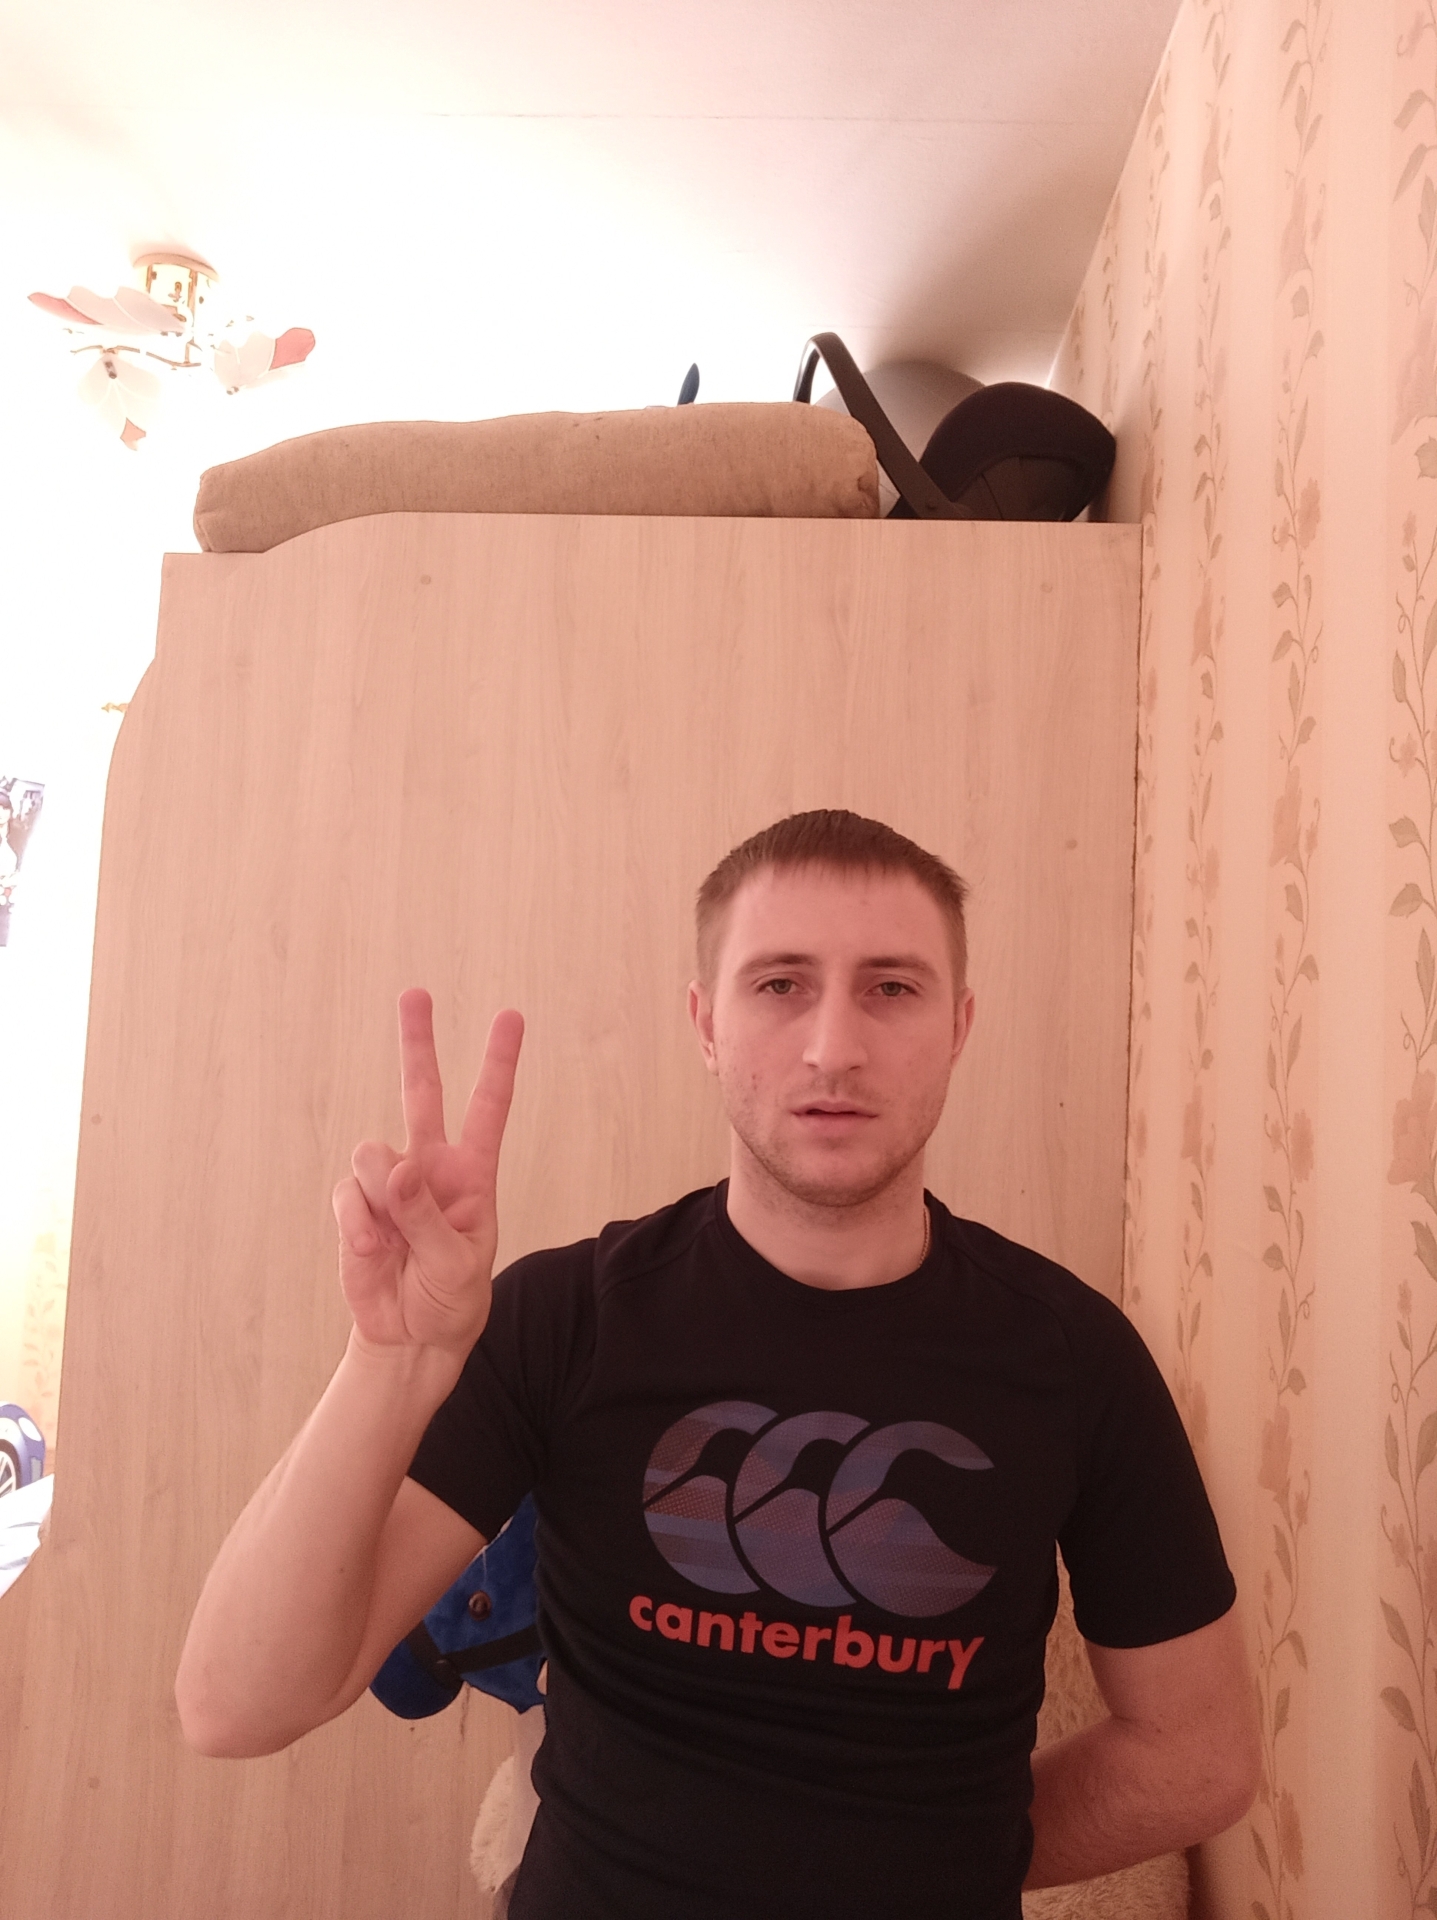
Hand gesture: peace